Runway

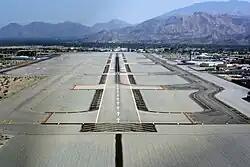
Runway 13R at Palm Springs International Airport

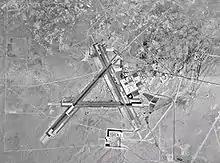
Triangular runway pattern at Armitage Field, Naval Air Weapons Station China Lake

In aviation, a runway is an elongated, rectangular surface designed for the landing and takeoff of an aircraft. Runways may be a human-made surface (often asphalt, concrete, or a mixture of both) or a natural surface (grass, dirt, gravel, ice, sand or salt). Runways, taxiways and ramps, are sometimes referred to as "tarmac", though very few runways are built using tarmac. Takeoff and landing areas defined on the surface of water for seaplanes are generally referred to as waterways. Runway lengths are now commonly given in meters worldwide, except in North America where feet are commonly used.